Boekenleeuw

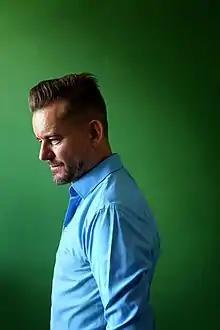
Bart Moeyaert has won the award six times.

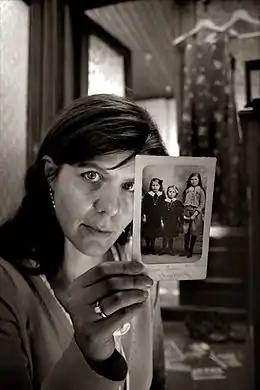
Anne Provoost has won the award three times.

The Boekenleeuw is a Flemish literary award for the best book in children's literature by a Flemish author.